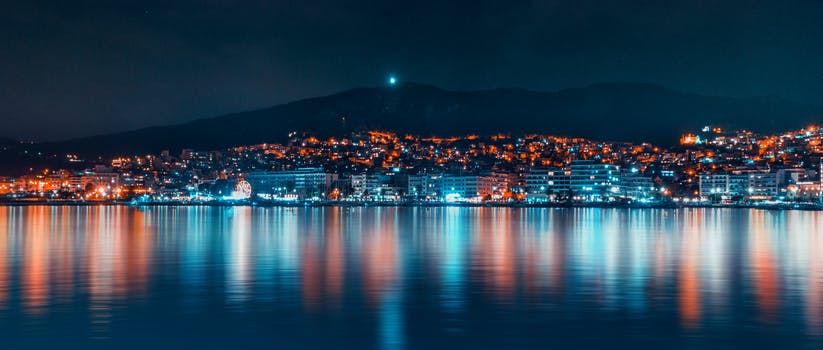
Label: No Watermark